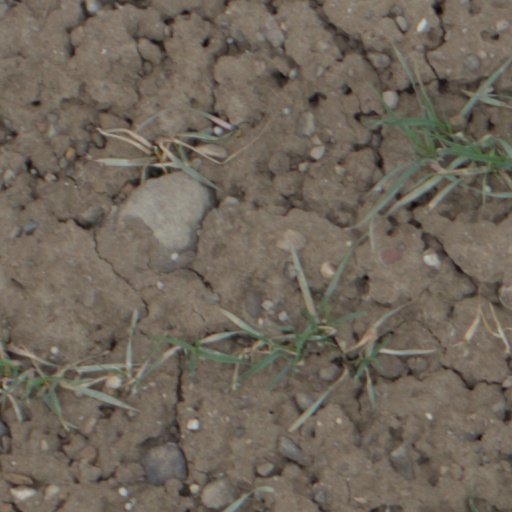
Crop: wheat